Water for Elephants (film)

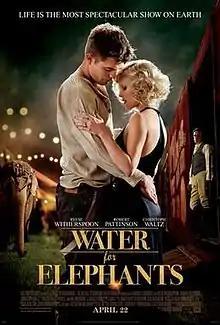
Theatrical release poster

Water for Elephants is a 2011 American romantic drama film directed by Francis Lawrence and written by Richard LaGravenese, based on the 2006 novel by Sara Gruen. The film stars Reese Witherspoon, Robert Pattinson, Christoph Waltz, and Hal Holbrook.